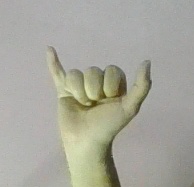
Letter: ya